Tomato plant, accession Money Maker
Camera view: vertical (180 deg); turntable rotation: 240 degrees
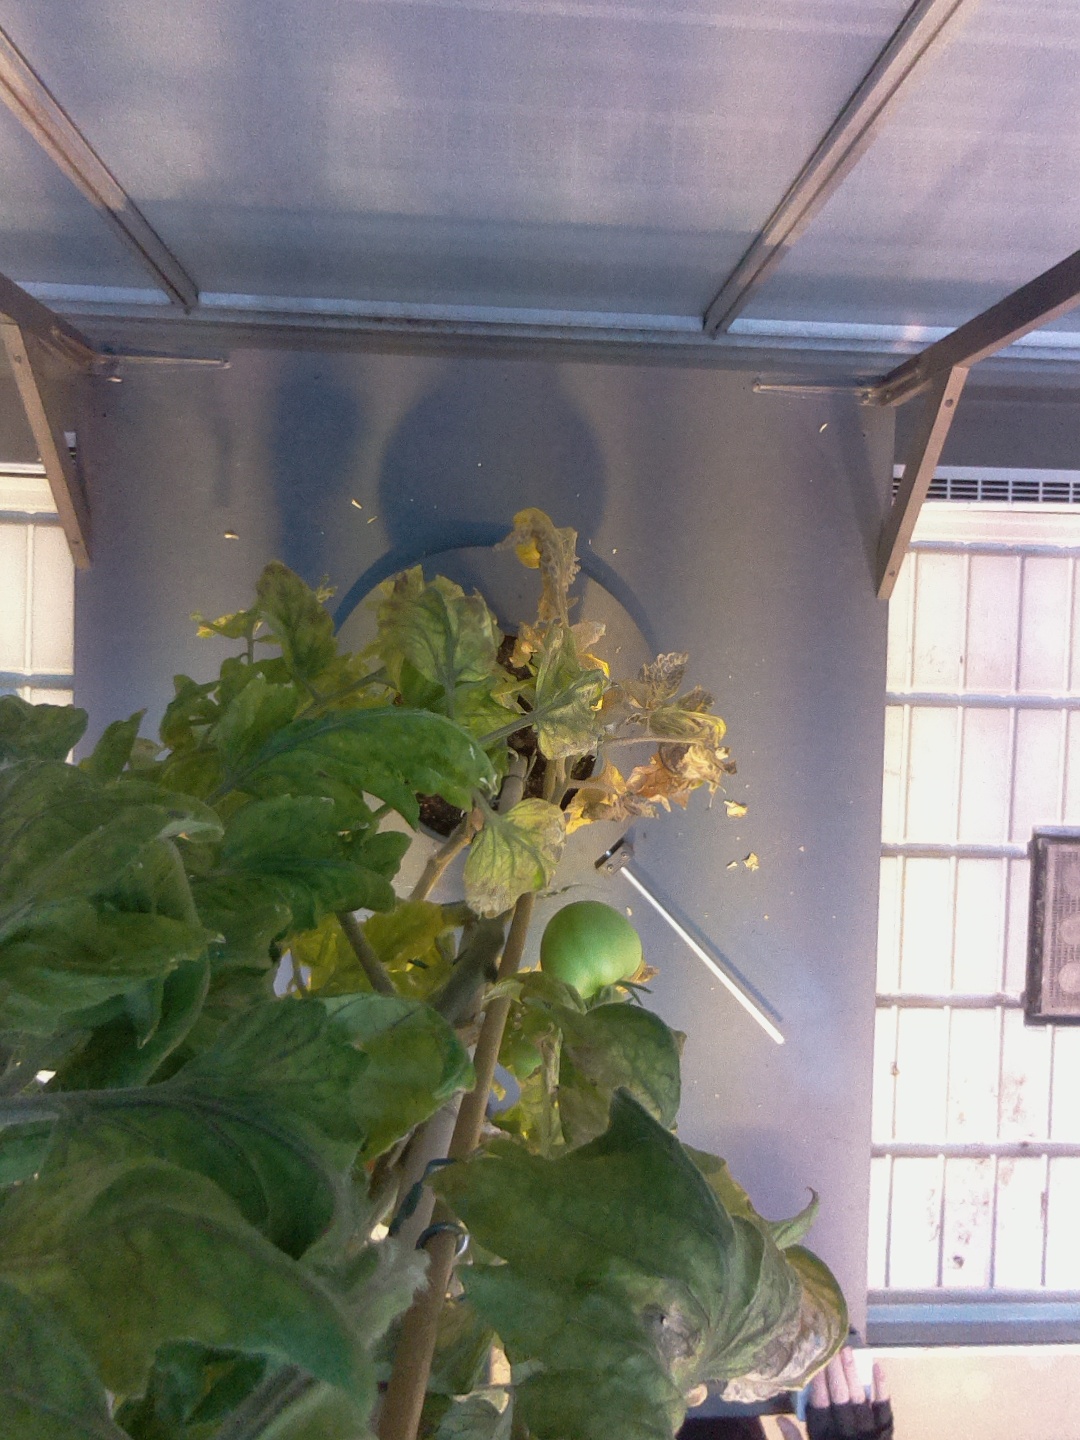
BBCH growth stage 81: 10%-20% of fruits show typical fully ripe color